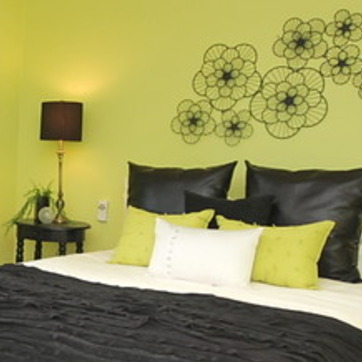
Material: leather